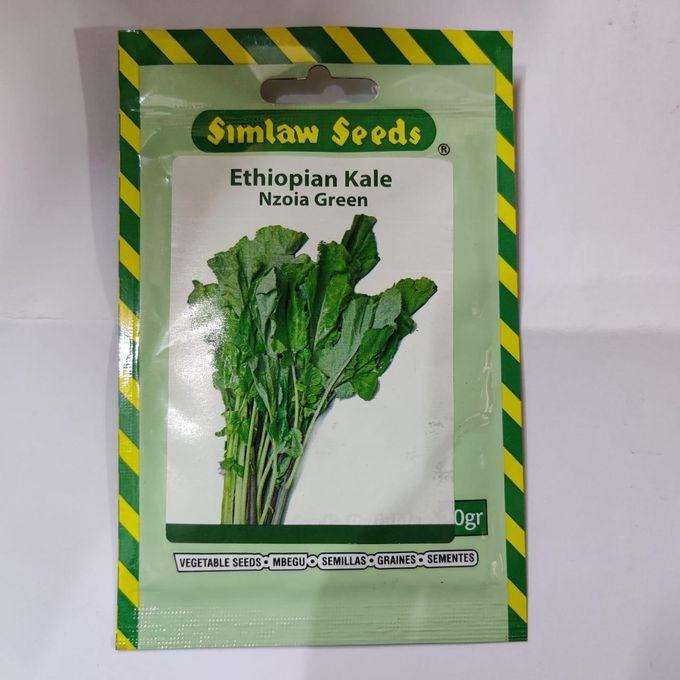
Eneo la kijiografia lenye ardhi tambarare pamoja na milima, likiwa na uoto wa asili wenye miti iliyokuwa na kustawi vizuri yenye rangi ya kijani kibichi anga linalodhihiri juu ya eneo hilo, likiwa na rangi ya bluu pamoja na nyeupe ikizidi kulifanya eneo hilo lina muonekano mzuri na wa kupendeza na kuvutia.